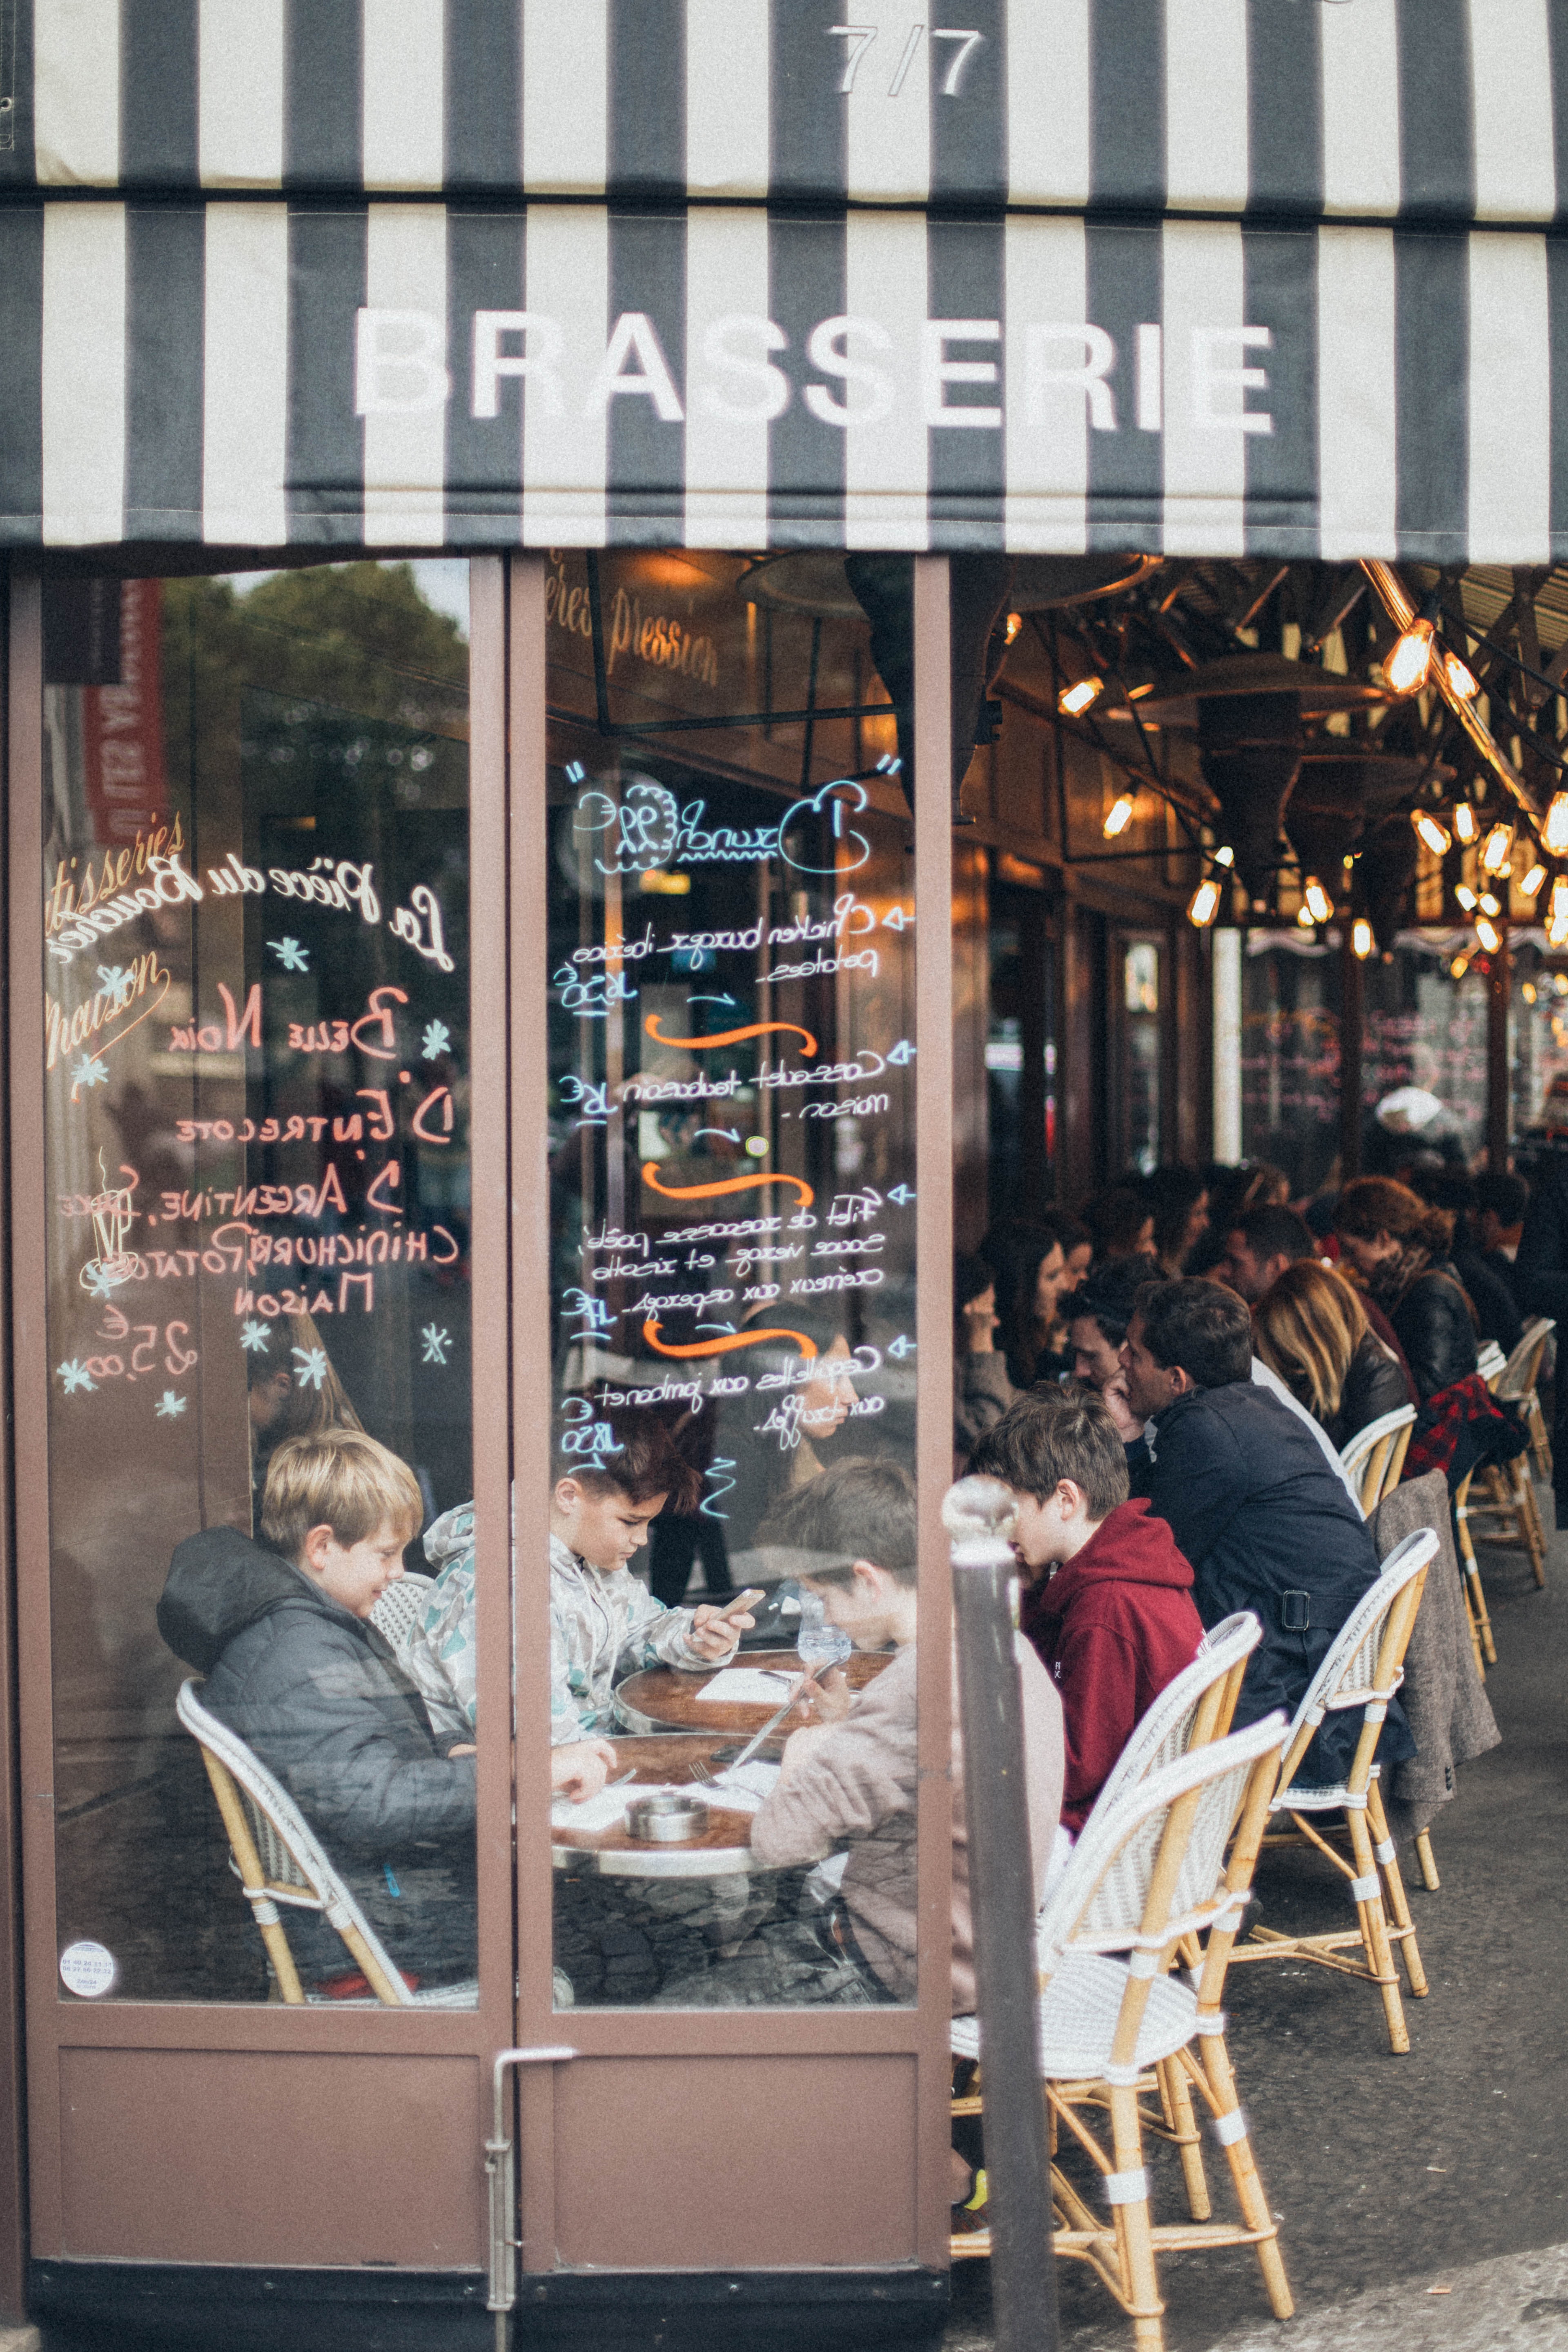
urban area, restaurant, street, coffeehouse, building, architecture, glasses, cafe, window, city, glass, eyewear, sitting, door